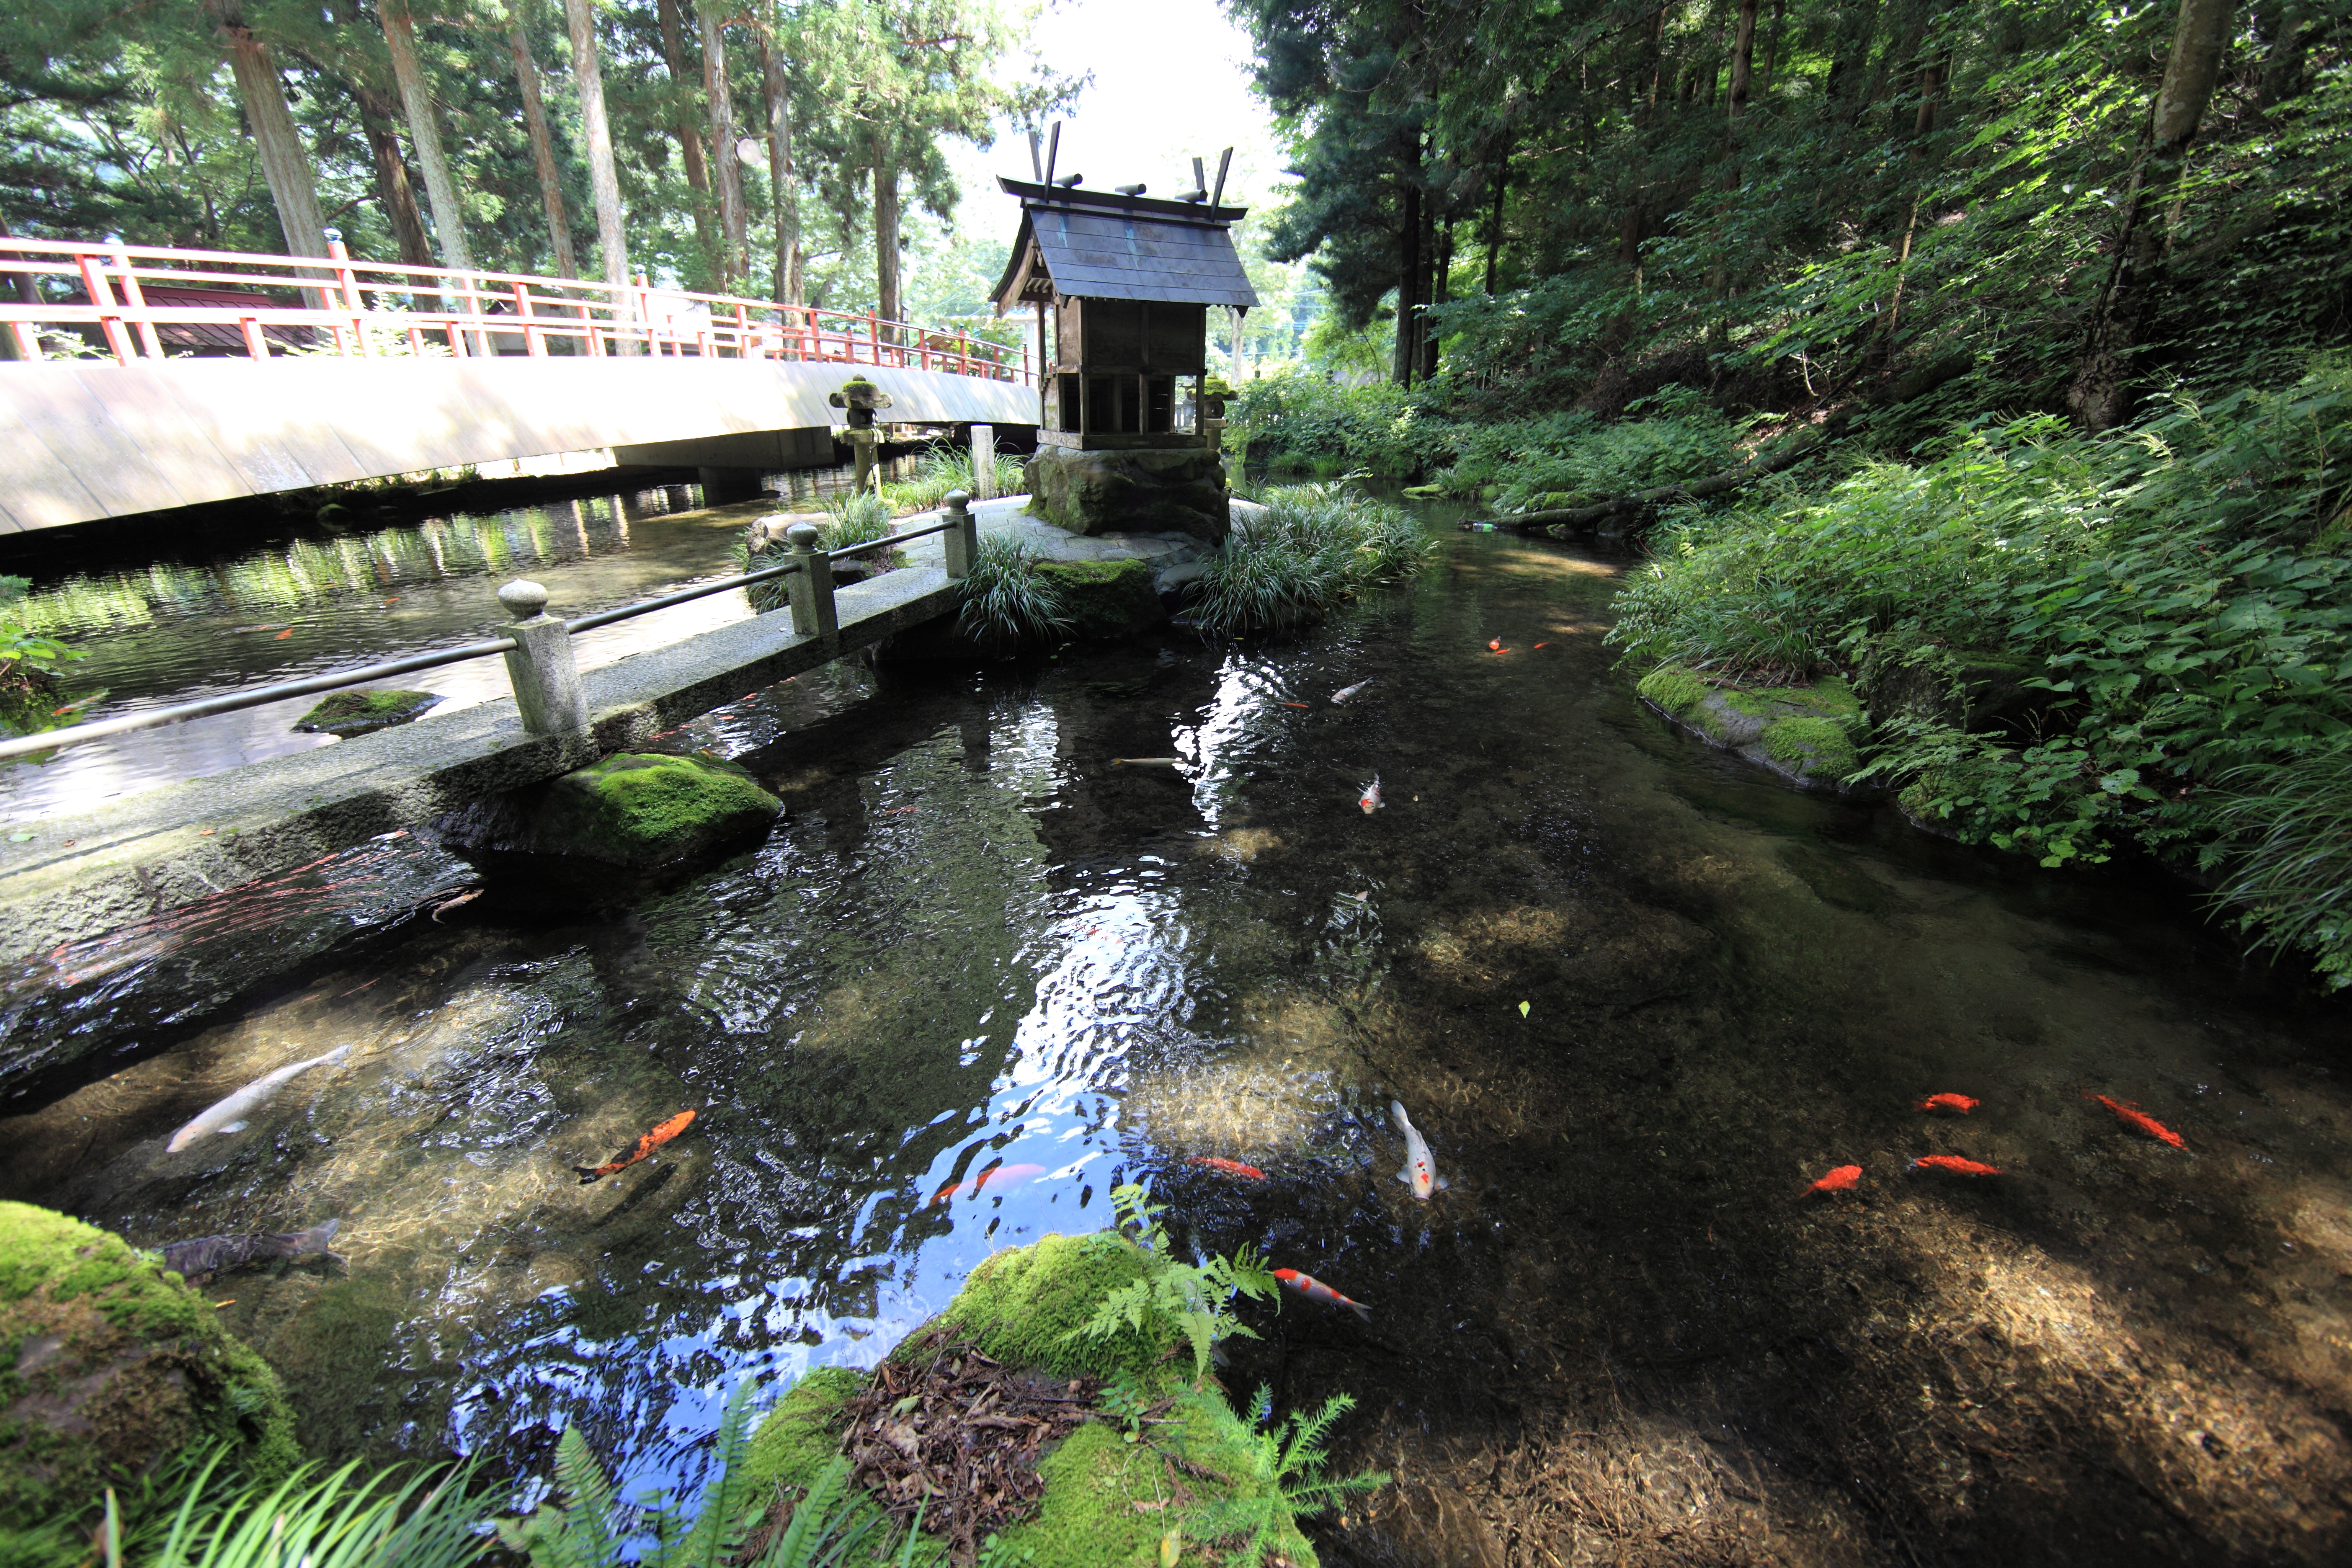
water, river, canal, pond, stream, high, garden, waterway, body of water, cool image, shrine, 5d, hires, markii, watercourse, hi, res, resolution, shiobarahachimangu, landform, fish pond